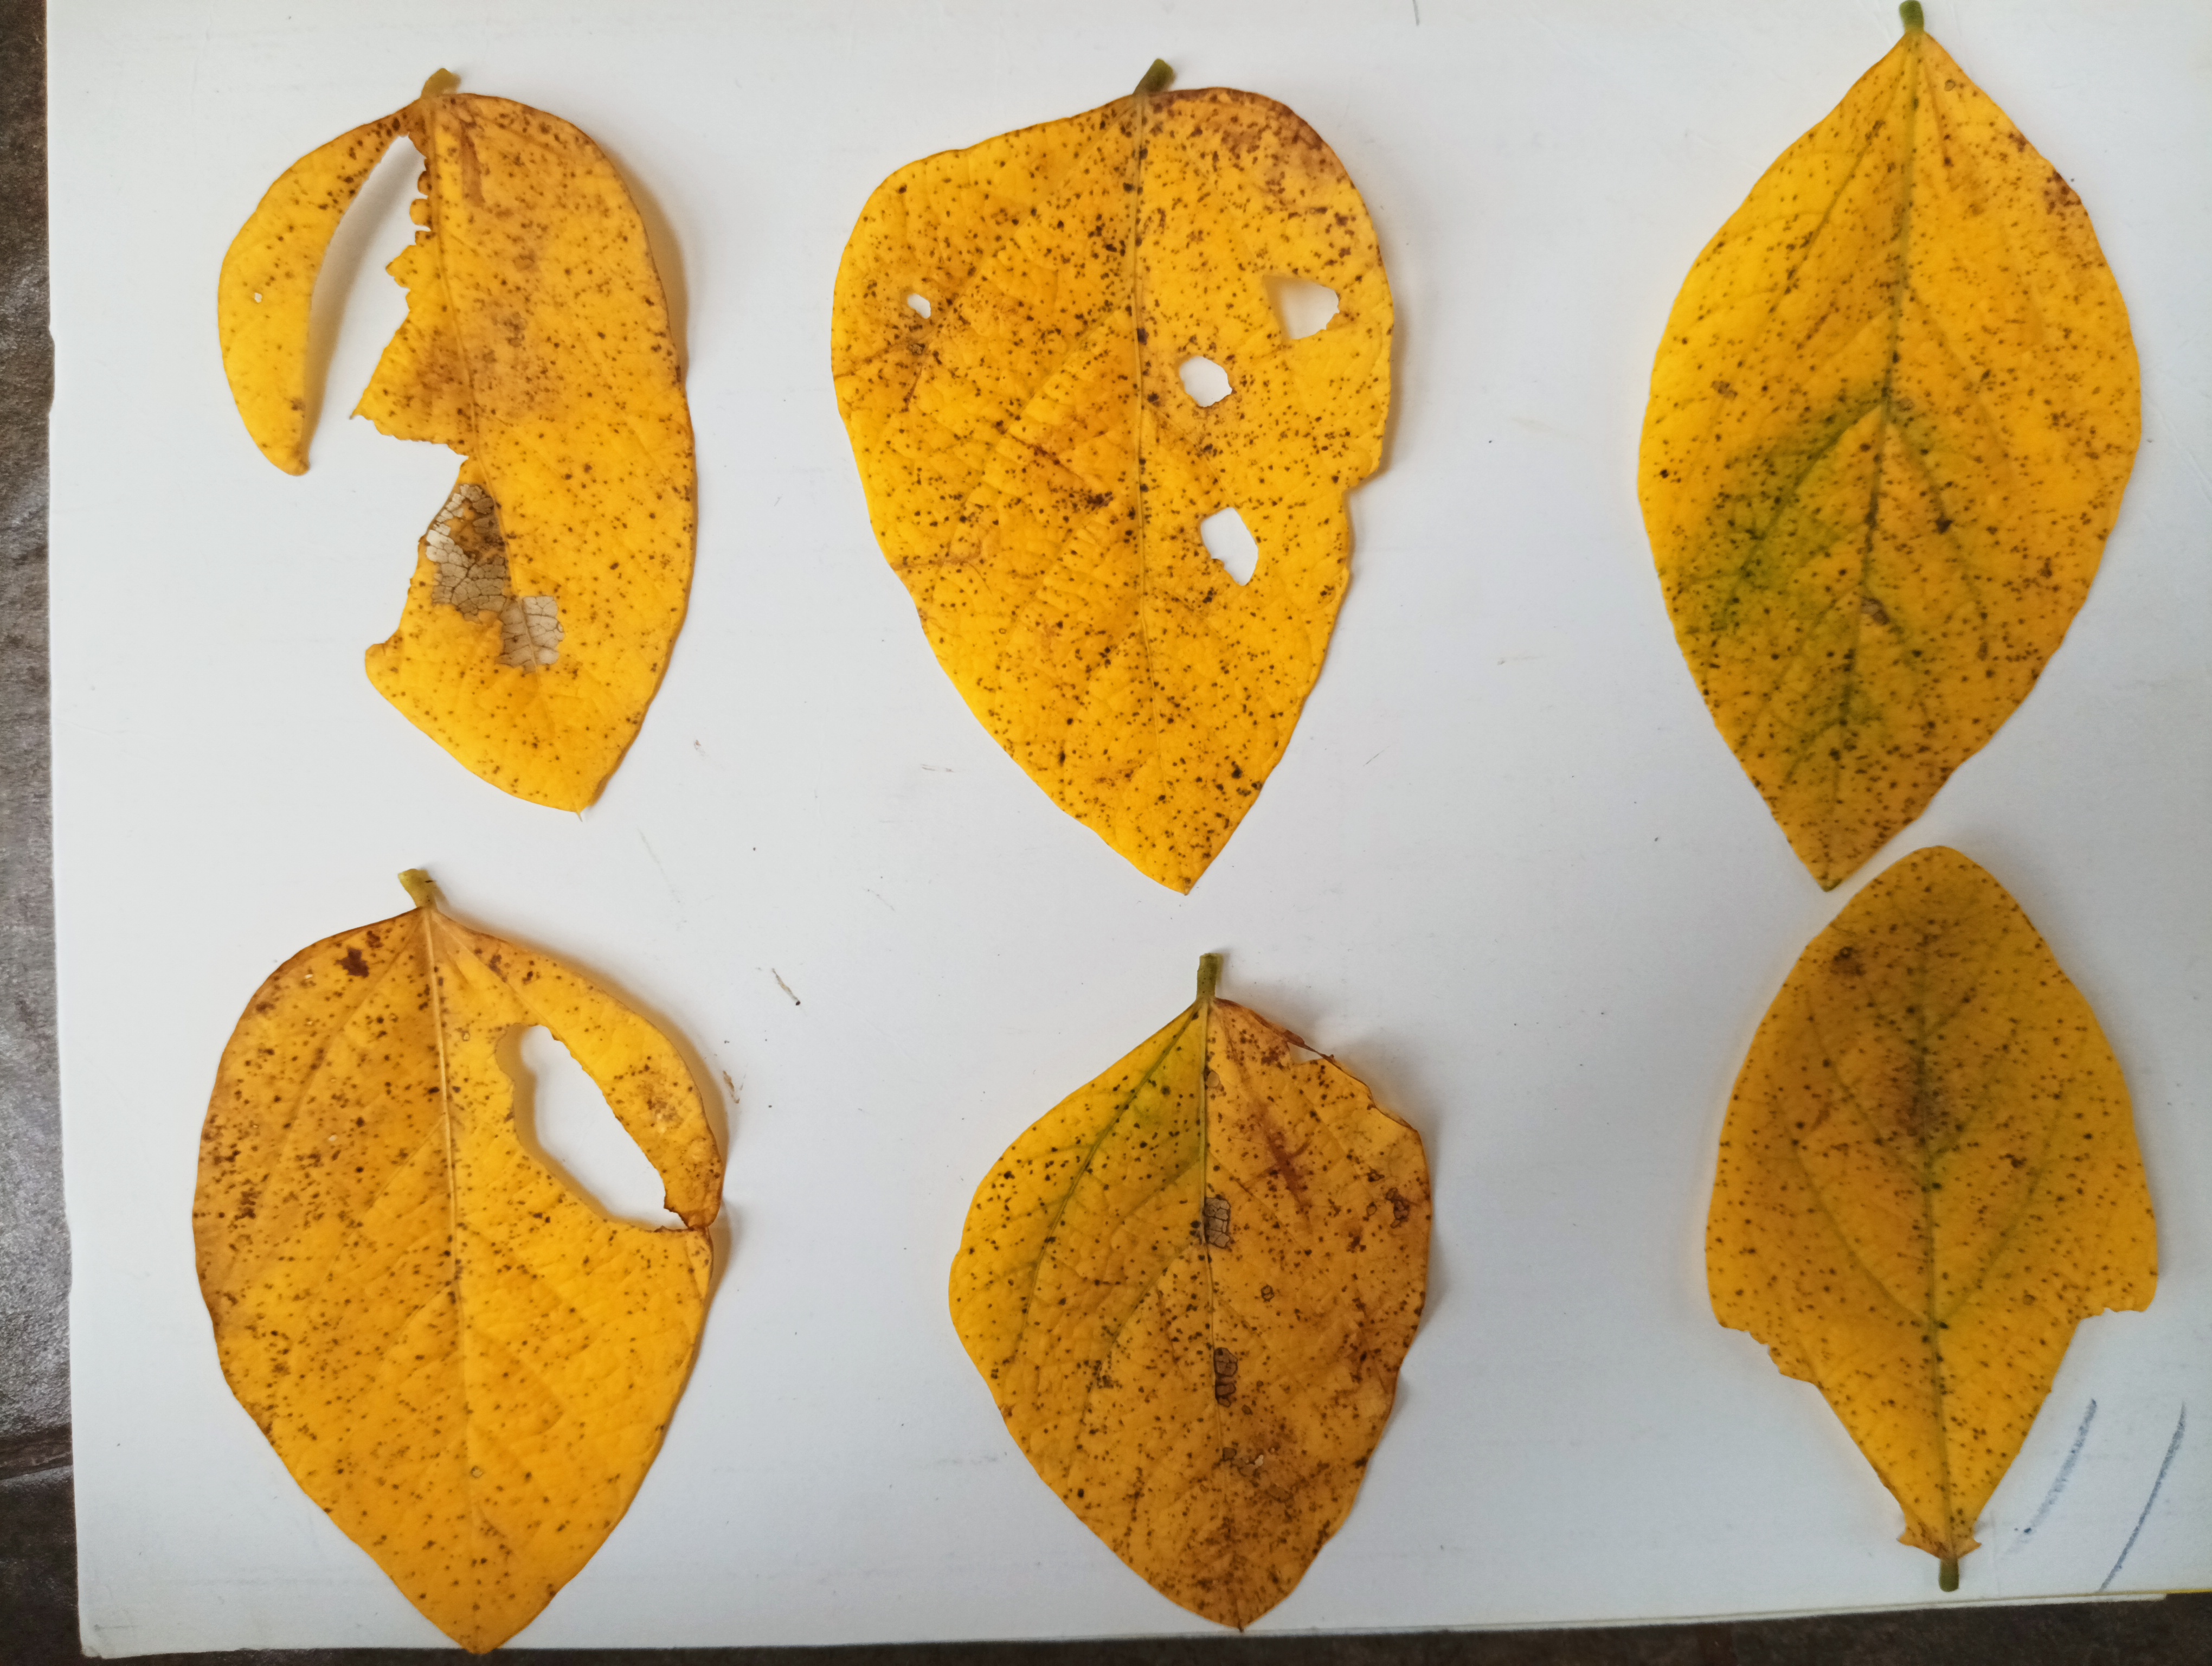
Label: Vein Necrosis